Franck Ribéry

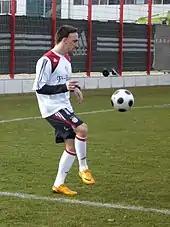
Ribéry playing keepie uppie at a training session with Bayern Munich in 2008

Ribéry scored his first league goal for the club on 18 August in a 4–0 triumph over Bremen converting a penalty in the 31st minute. He went scoreless in the league for almost two months before scoring a goal and providing the assist on Bayern's other goal in a 2–1 win over VfL Bochum. A month later, Ribéry recorded this feat again, providing the assist on the opening goal scored by Miroslav Klose and scoring the game winning goal in a 2–1 win over VfL Wolfsburg. In the German Cup, he recorded two goals and provided four assists in five matches Bayern contested. He netted his first goal in the competition on 27 February 2008 in Bayern's win over inner-city rivals 1860 Munich, with Ribéry converting the lone goal, a penalty, in the final minute of extra time. In the semi-finals, Ribéry scored the opening goal in Bayern's 2–0 win over Wolfsburg, which resulted in the club qualifying for the final against Borussia Dortmund. In the DFB-Pokal final, Ribéry assisted on Luca Toni's opener in the 11th minute in a match Bayern won 2–1, thus claiming their 14th cup title.